Little Big Horn: Custer's Last Stand

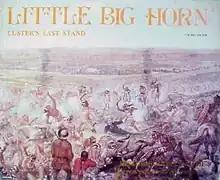

Little Big Horn: Custer's Last Stand is a wargame published by TSR in 1976 that simulates the Battle of Little Big Horn.